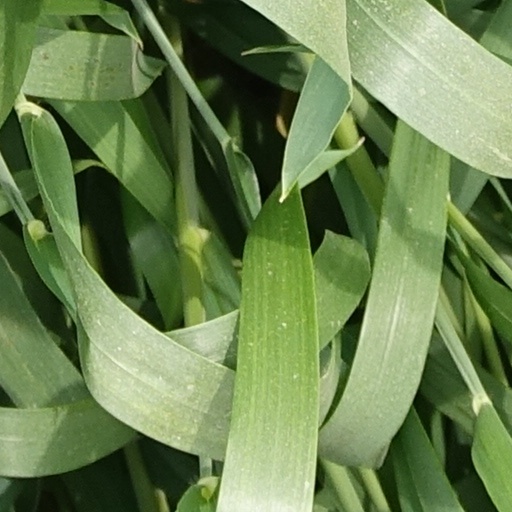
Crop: wheat